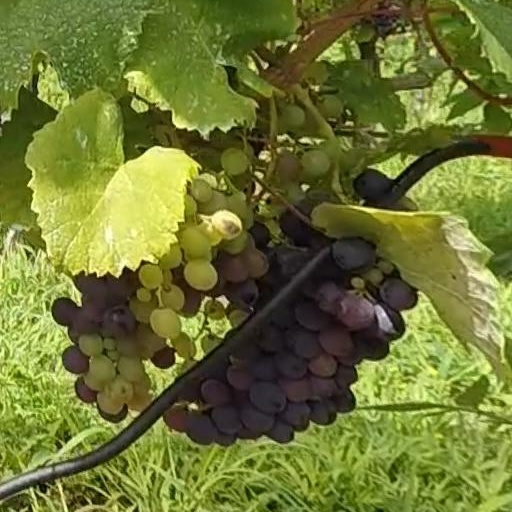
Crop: grape